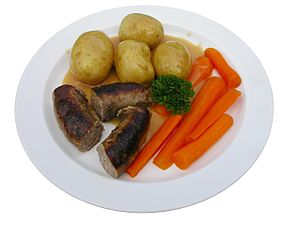
Det danske køkken / Mad og spisemønstre i dag / Retter og fødevarer med særligt dansk præg
Medisterpølse (her med kartofler, sovs og kogte gulerødder) er en dansk specialitet, der skæres ud før serveringen
Det danske køkken betegner bl.a. mad, madlavning, madkultur og kogekunst i Danmark. Grundlaget for maden er de fødevarer, der lader sig fange, samle eller dyrke i landet. Naturlige og klimatiske forhold i Danmark giver disse levnedsmider deres præg. Desuden påvirkes madlavningen af den landbrugmæssige, samfundsmæssige og tekniske udvikling, hvilket gør det nødvendigt af skelne mellem historisk og nutidig madkultur. Ikke mindst har international kulturudveksling, fødevareimport og -eksport ændret madvanerne i Danmark gennem tiden.